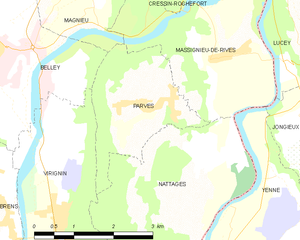
Carte des communes françaises: Parves